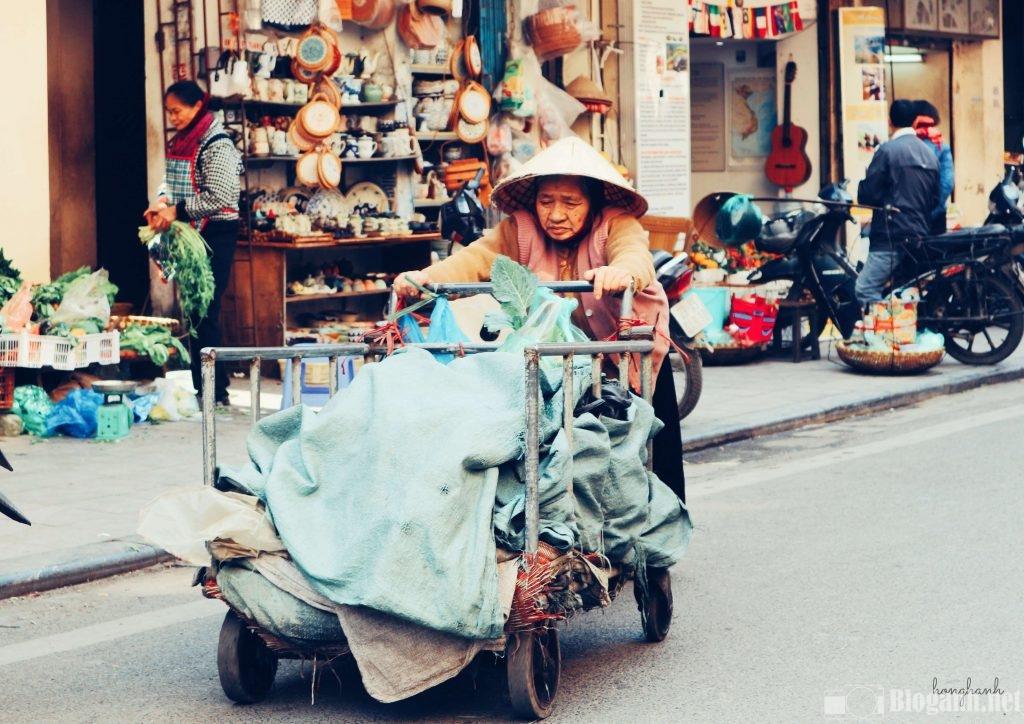
một người phụ nữ đang đẩy một cái xe dẩy